Piedmont Buggy Factory

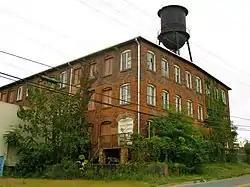
Piedmont Buggy Factory, September 2012

Piedmont Buggy Factory, also known as Bearskin Cotton Mills and Monroe Cotton Mills, is a historic building located at Monroe, Union County, North Carolina. It was built in 1910, and is a three-story, rectangular brick building with a shallow pitched gable roof. The brick is in six distinct shades of red. Also on the property are the contributing late-1910s one-story brick boiler house and a steel water tower (c. 1910). Originally built as a buggy factory, in the late 1910s the factory was